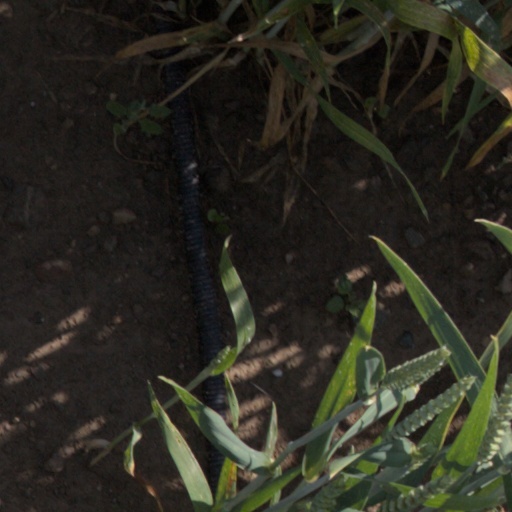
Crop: wheat